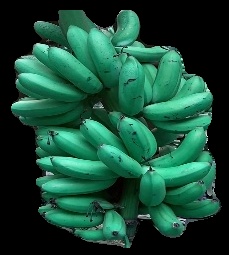
Variety: rasbale
Grade: grade1